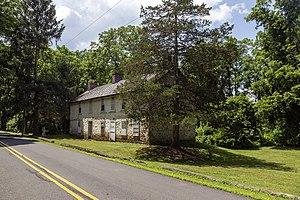
Maison Depue à l'extrémité nord de la Old Mine Road dans la zone de loisirs nationale du Delaware Water Gap, New Jersey, Etats-Unis This is an image of a place or building that is listed on the National Register of Historic Places in the United States of America. Its reference number is 80000410